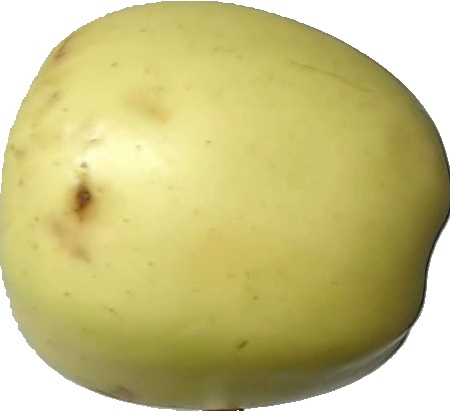
Label: apple_golden_2